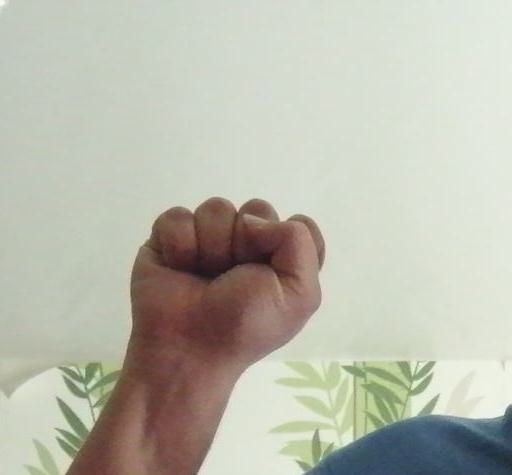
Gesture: fist